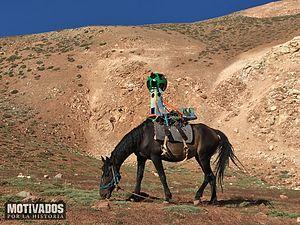
Google Street View est un service de navigation virtuelle lancé le 25 mai 2007 afin de compléter Google Maps et Google Earth. Il permet de visualiser un panorama à 360° d'un lieu situé sur une voie urbaine ou rurale, sur laquelle aura préalablement circulé un véhicule chargé d'enregistrer les prises de vues.